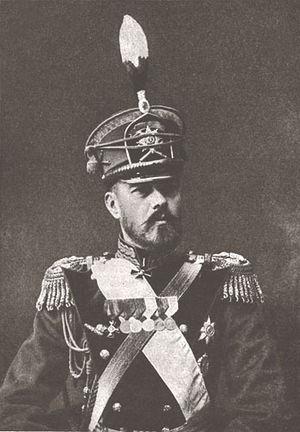
Serge Mikhaïlovitch de Russie, en russe : Сергей Михайлович Романов est un grand-duc de Russie, membre de la Maison Romanov, colonel en 1899, général de division en 1904, général d'artillerie de 1905 à 1915, adjudant-général en 1908, général de cavalerie en 1914 et inspecteur général de l'artillerie de janvier 1916 à mars 1917.